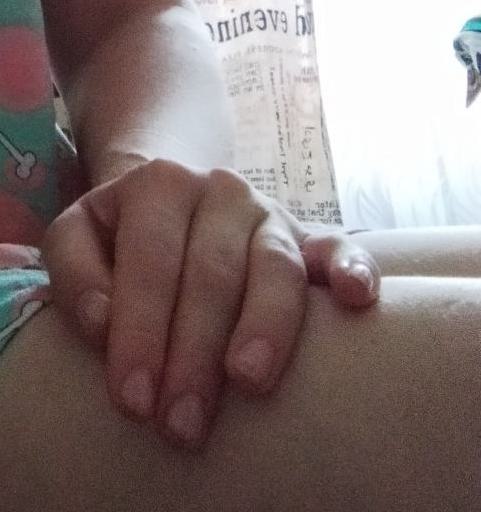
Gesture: no_gesture